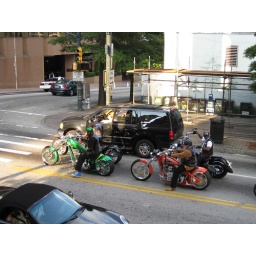
Dudes on bikes, one gave his number to a girl in a car stopped at the lights.